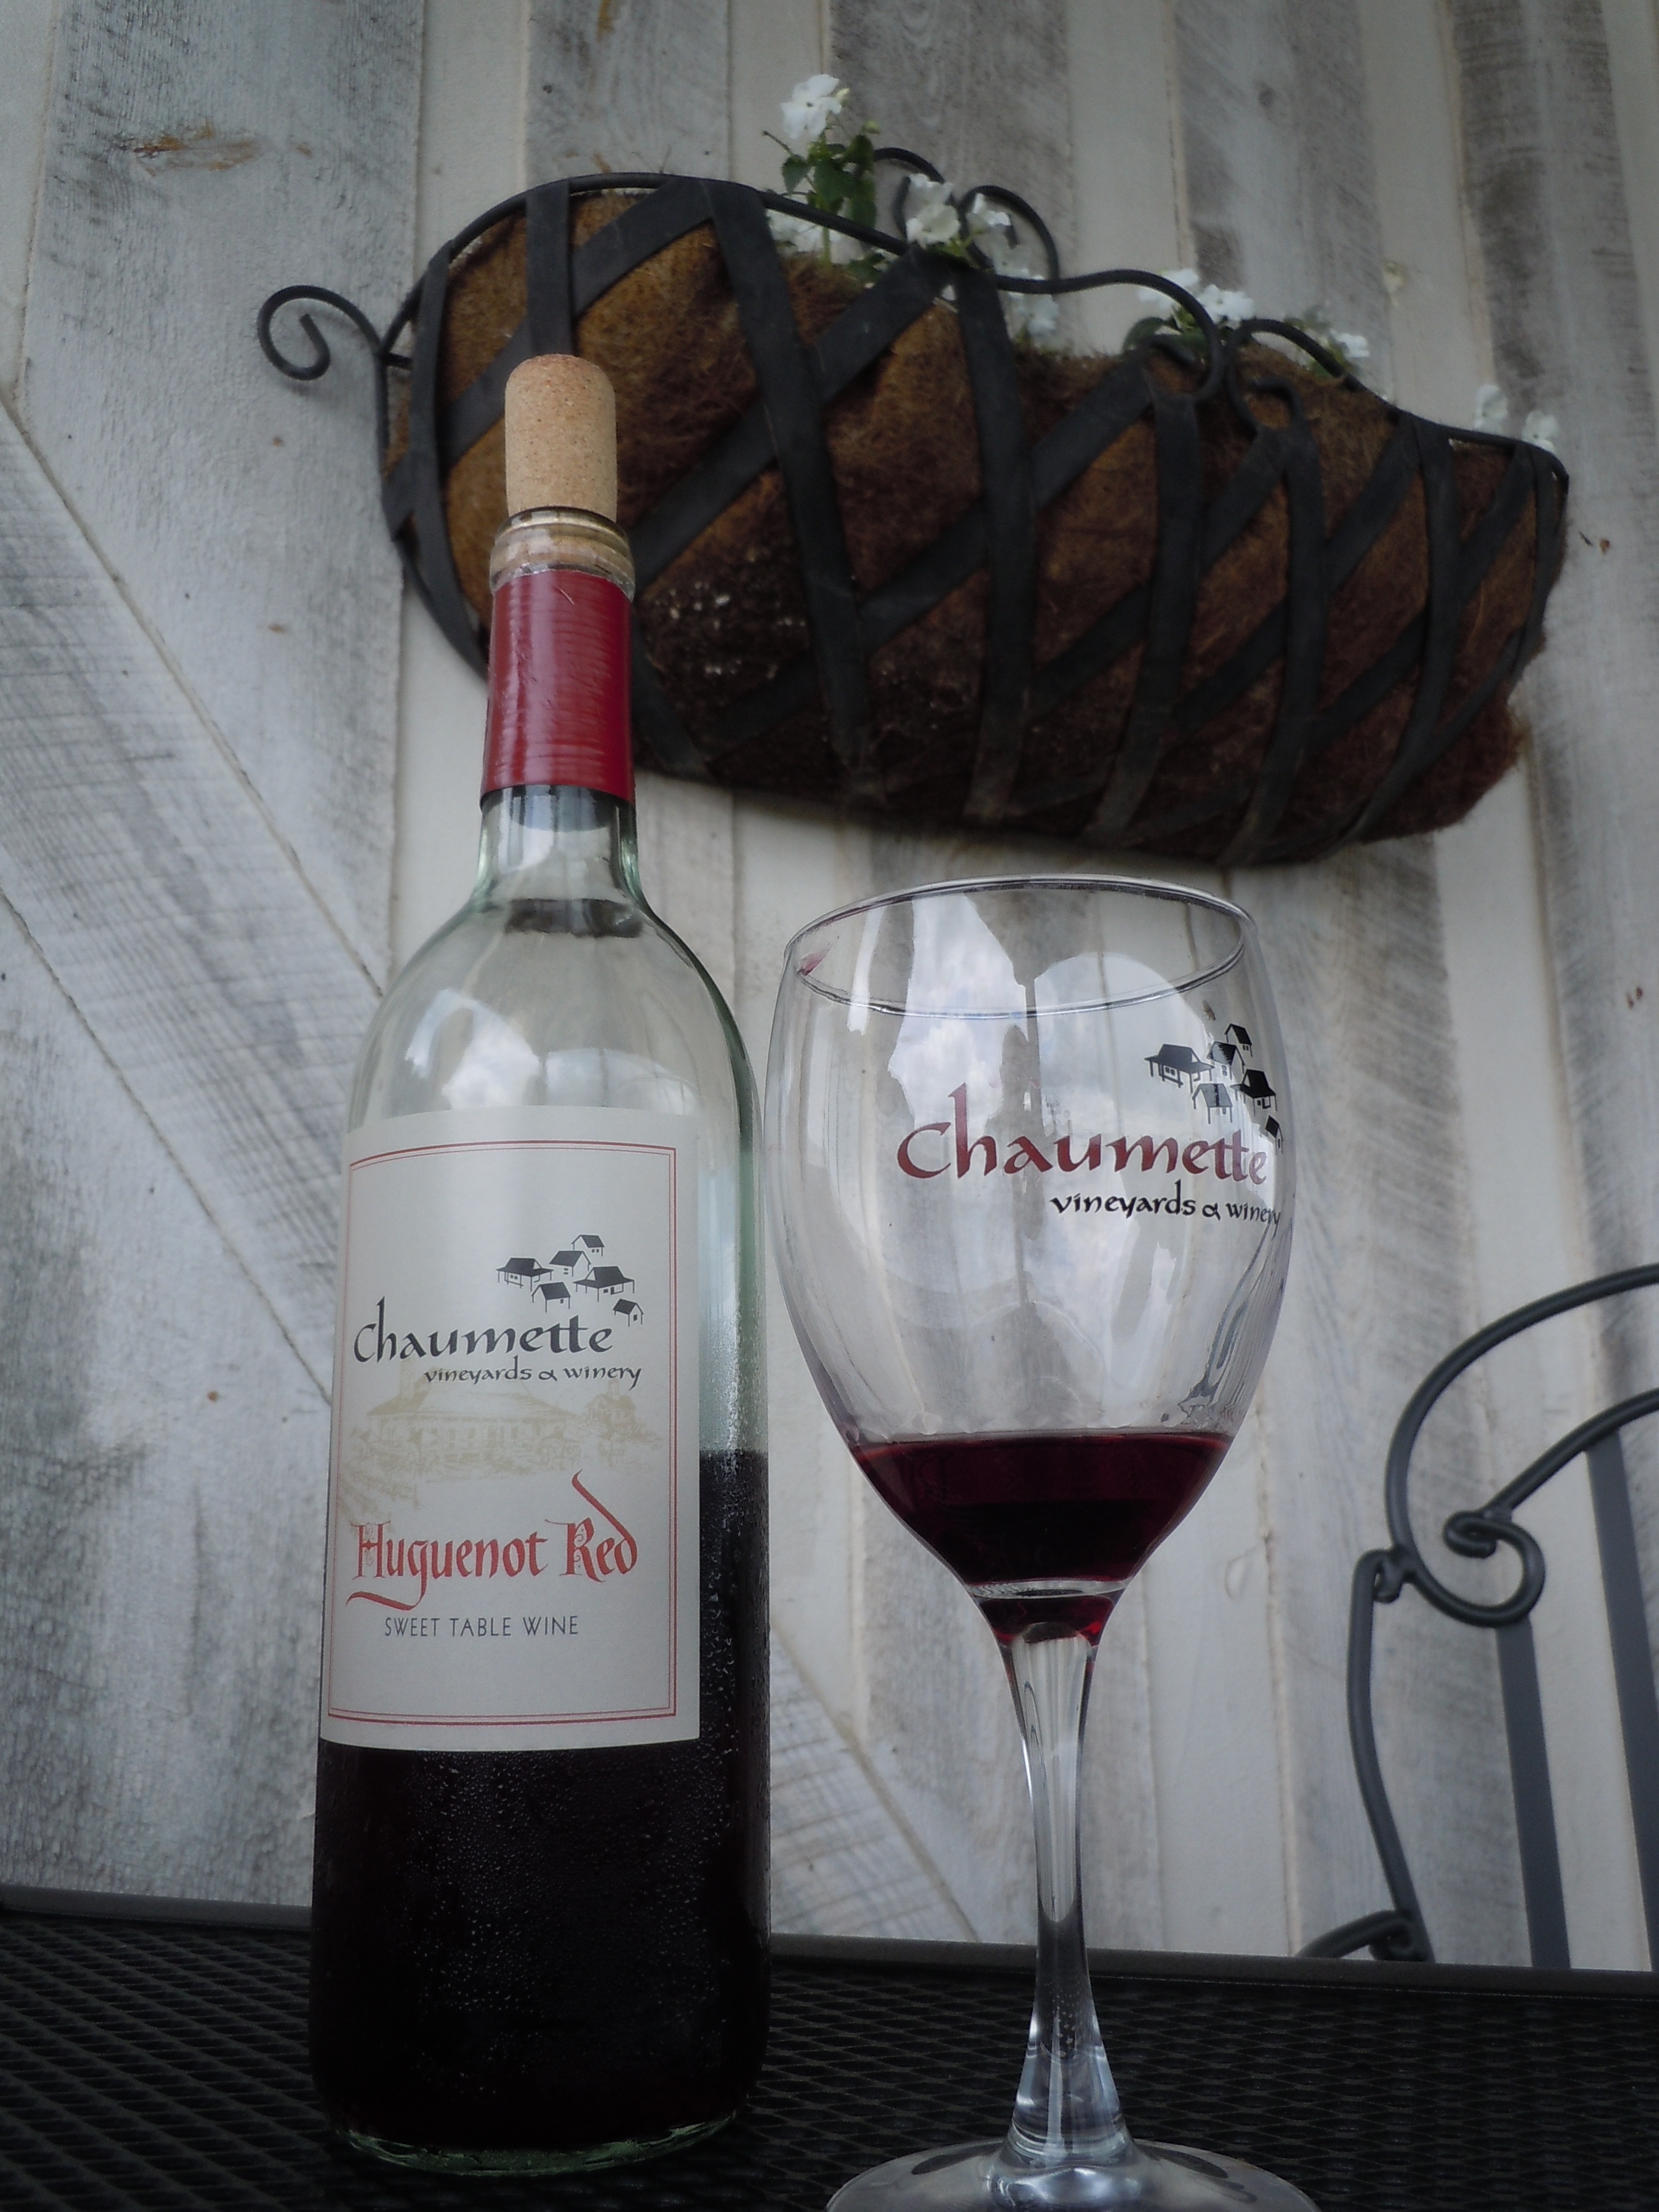
wine, glass, drink, bottle, red wine, alcohol, wine bottle, liqueur, winery, missouri, alcoholic beverage, man made object, distilled beverage, drinkware, chaumette